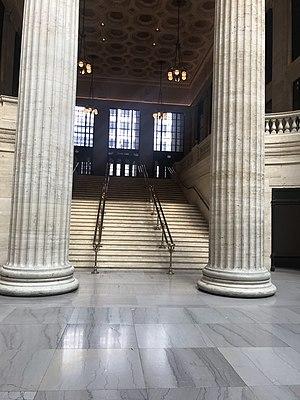
Chicago Union Station
Union Station est une gare de la ville de Chicago. Elle a ouvert ses portes en 1925 en remplacement du précédent édifice de 1881, elle est aujourd’hui la seule gare de Chicago à recevoir des trains interurbains de l’Amtrak.